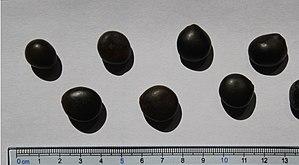
Le chicot du Canada ou gymnocladier dioïque, Gymnocladus dioica, aussi parfois appelé « gros févier » ou « bonduc », est une espèce d'arbre du genre Gymnocladus. Il appartient à la sous-famille des Caesalpinioideae de la famille des Fabaceae.